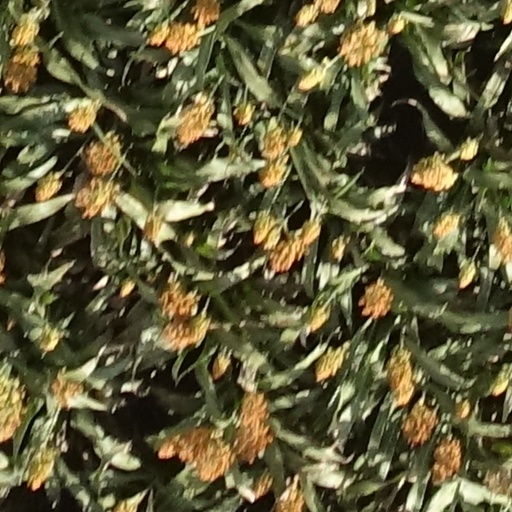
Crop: sorghum